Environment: real
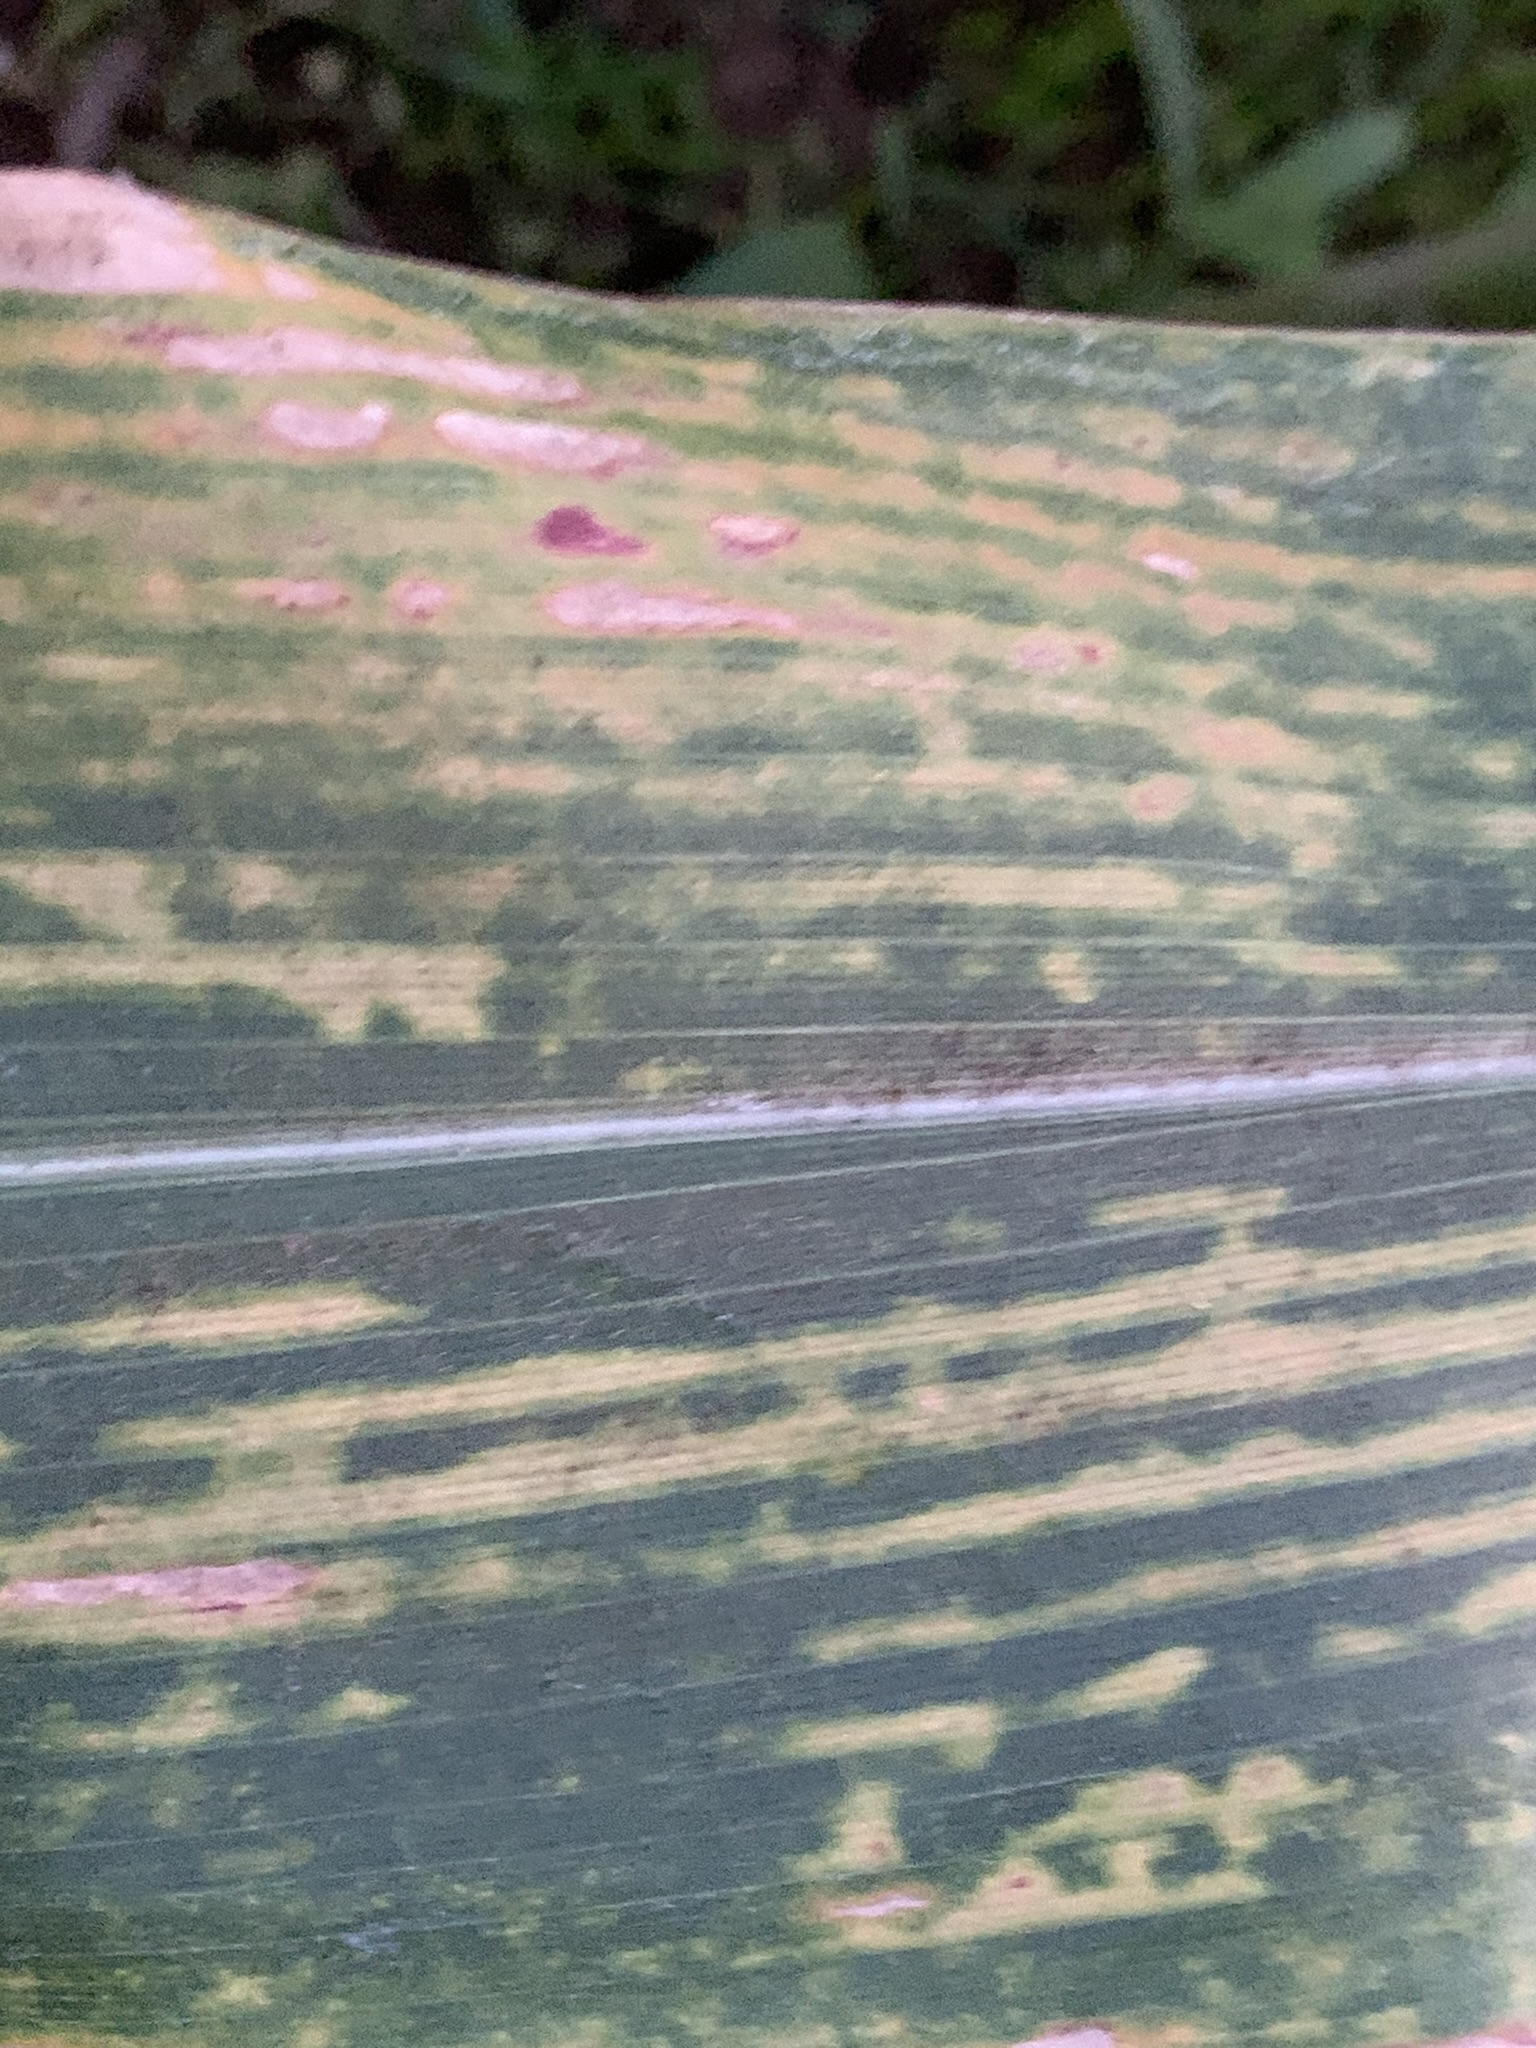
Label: lethal_necrosis